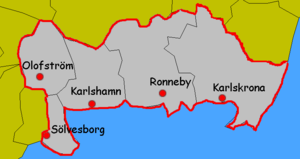
Blekinge / Administrative forhold / Forandringer 1952–1970 / Kommuner från 1971
Nuværende kommuner i Blekinge län.
"Blekinge er et svensk landskab, der grænser op mod Skåne og Småland med en lang kystlinje mod Østersøen. Navnet kommer måske fra ordet ""bleke"", som på dialekt betyder roligt vand. Blekinge er det mindste af de svenske landskaber på fastlandet, og udgøres af Blekinge län rent administrativt, dvs. landskabet og länet er geografisk identiske.